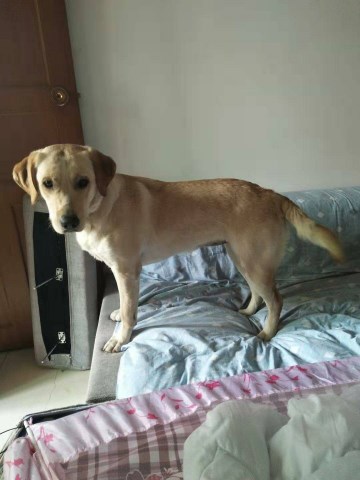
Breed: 3580-n000122-Labrador_retriever